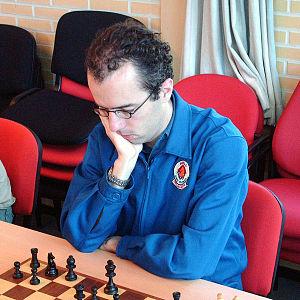
Erik van den Doel est un joueur d'échecs néerlandais né le 15 mai 1979 à Leyde. Grand maître international depuis 1998, il a remporté le championnat d'Europe d'échecs des nations avec les Pays-Bas en 2001 et 2005 ainsi que la médaille de bronze individuelle lors de l'édition de 2001.